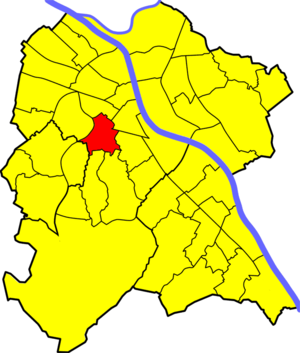
Poppelsdorf est un ancien village qui forme actuellement un quartier de la ville allemande de Bonn.